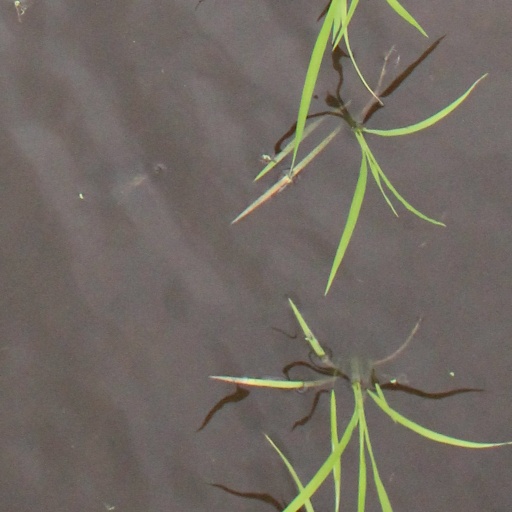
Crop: rice